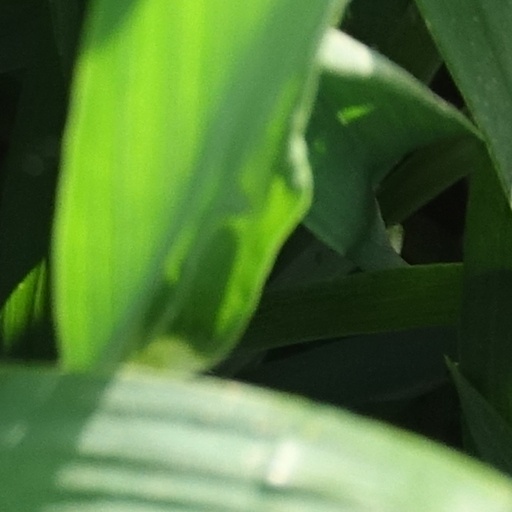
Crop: wheat